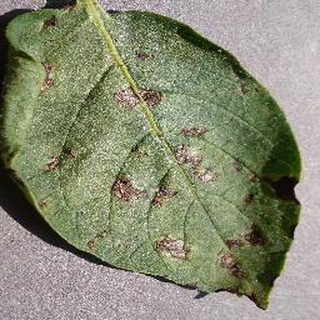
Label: potato_early_blight